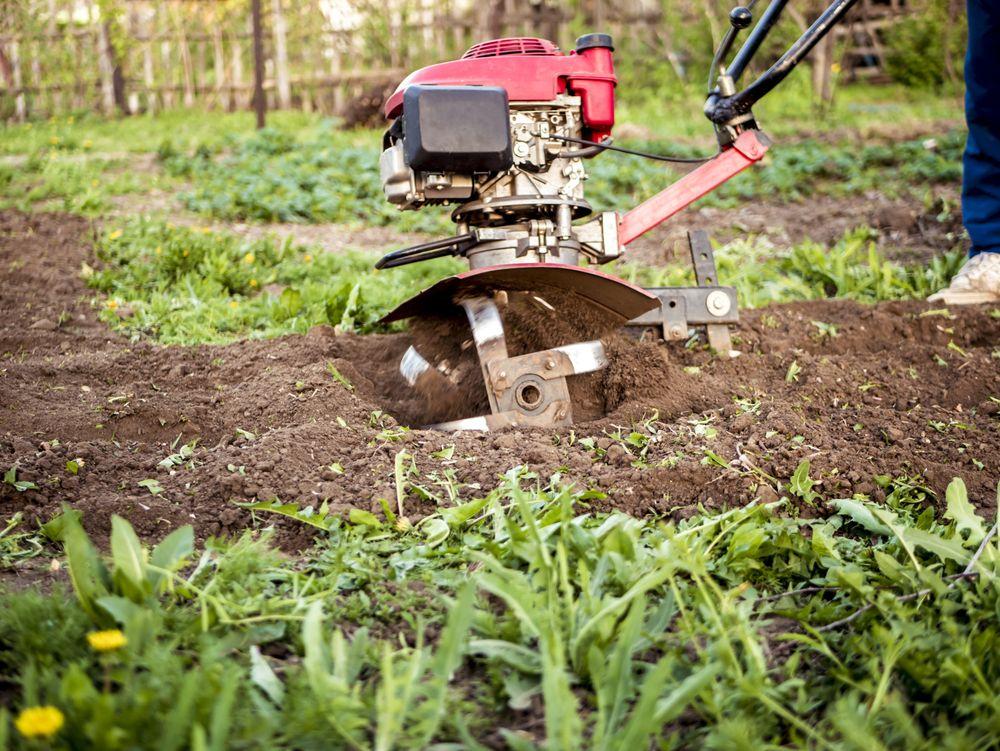
Mashine za kisasa inayosukumwa kwa kutumia mikono ambayo ina injini, inayozungusha vyuma vyenye ncha kali vinavyotifua ardhi au udongo ili kulaahisisha wakati wa upandaji wa mbegu.